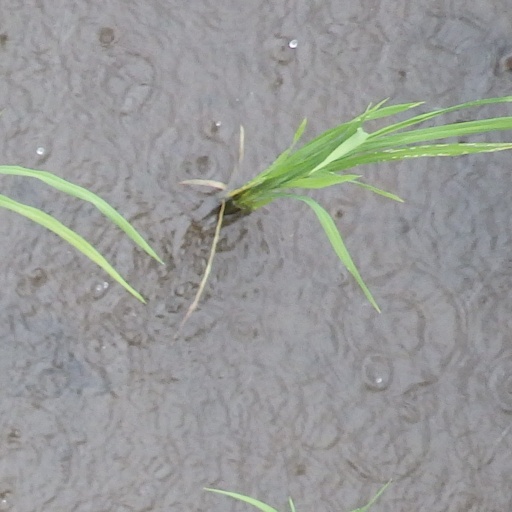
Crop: rice